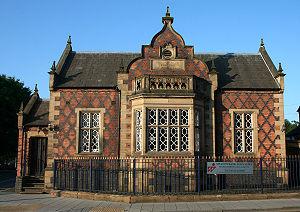
L'ancienne caisse d'épargne située au 39 Welsh Row, à Nantwich dans le Cheshire, est un bâtiment datant de 1846 inscrit au patrimoine classé de Grade II de Grande-Bretagne. De style architectural d'inspiration jacobéenne et élisabéthaine, elle se situe dans la partie sud de la rue de Welsh Row, au croisement de la rue St Anne's Lane.
Welsh désigne un croque gallois : un plat à base de fromage et de bière.
Au Royaume-Uni, le terme listed building désigne un édifice reconnu et protégé pour son aspect historique, architectural ou culturel exceptionnel. Un listed building ne doit pas être démoli, agrandi ou altéré sans une permission spéciale des autorités locales compétentes en matière d'urbanisme. Les propriétaires d'édifices classés sont, dans certaines circonstances, appelés à maintenir ou réparer le bâtiment, et risquent une condamnation pénale s'il ne le font pas ou s'ils procèdent à des rénovations et travaux divers sans autorisation expresse. En raison de ces contraintes une fois un lieu protégé, la loi autorise les propriétaires à s'opposer à ce que leur bien soit classé.